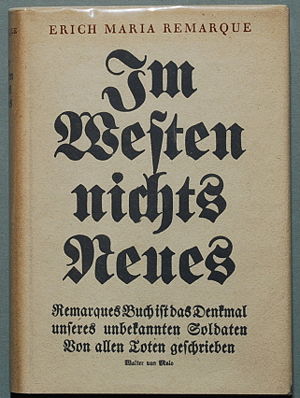
Intet nyt fra vestfronten
Forsiden på den første udgave fra 1929
Intet nyt fra vestfronten er en antikrigsroman, skrevet af tyskeren Erich Maria Remarque, der handler om de hårde konflikter ved vestfronten under 1. verdenskrig. Bogen blev første gang udgivet i 1929 i Tyskland og er senere filmatiseret flere gange, samt som TV-film i 1979. Bogen blev, blandt andet, brændt under bogbrændingen ved Berlins universitet 10. maj 1933.